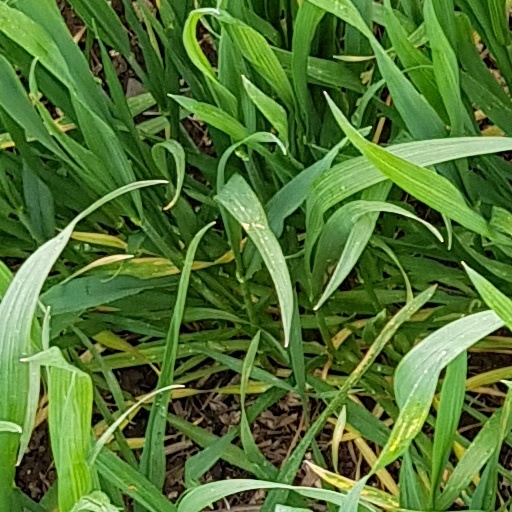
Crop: wheat